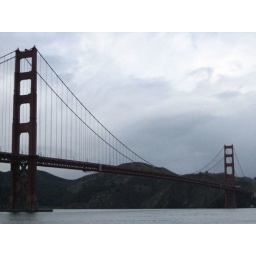
The big red bridge in the sky